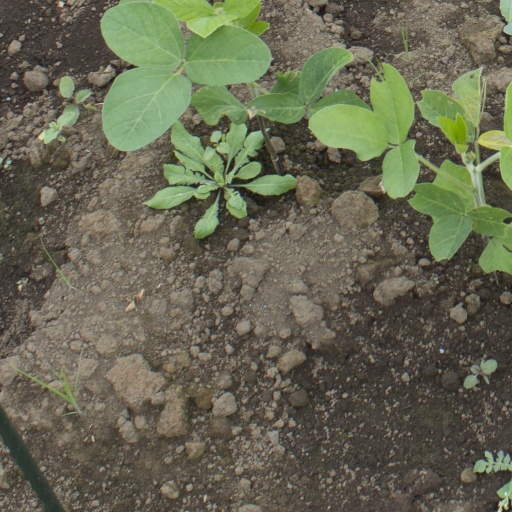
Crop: soybean